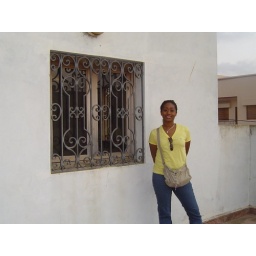
on the roof at the house in Temara